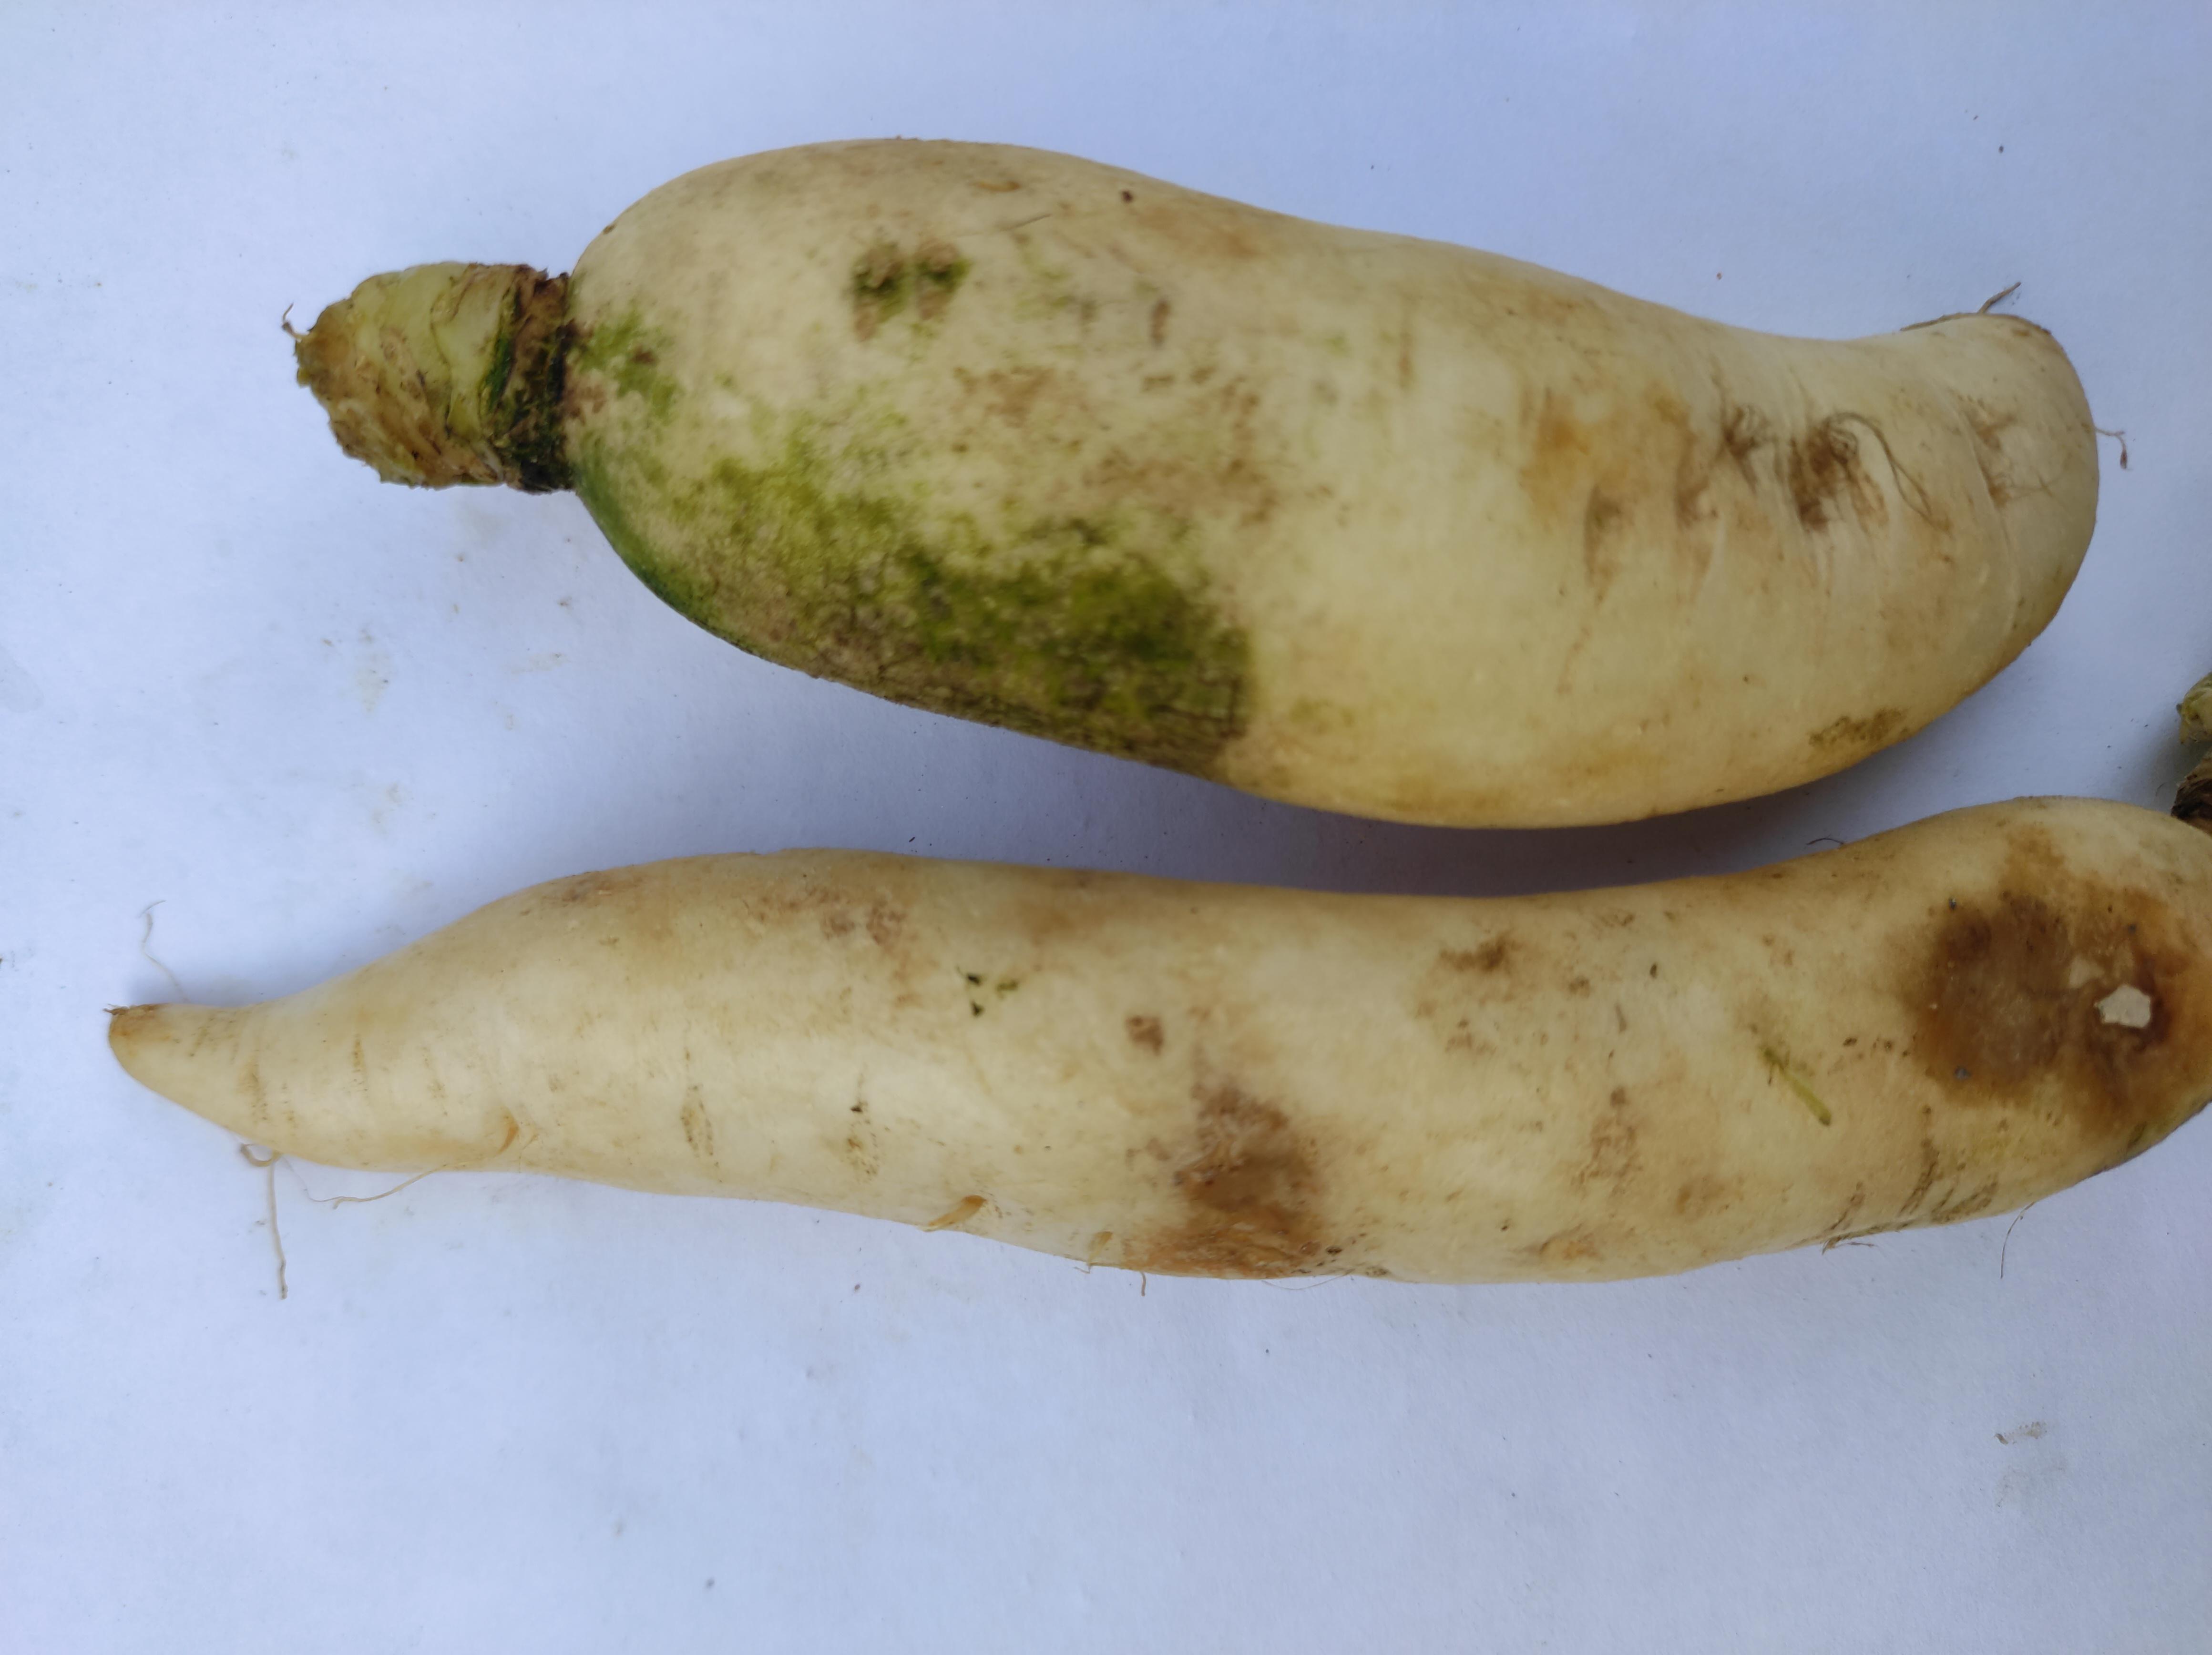
Label: Radish